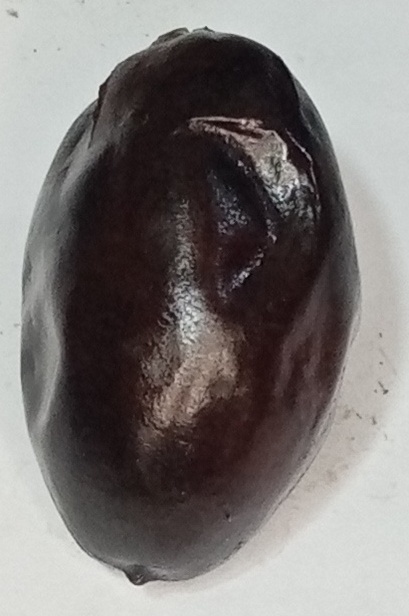
Variety: kupro
Size: large
Grade: grade-2